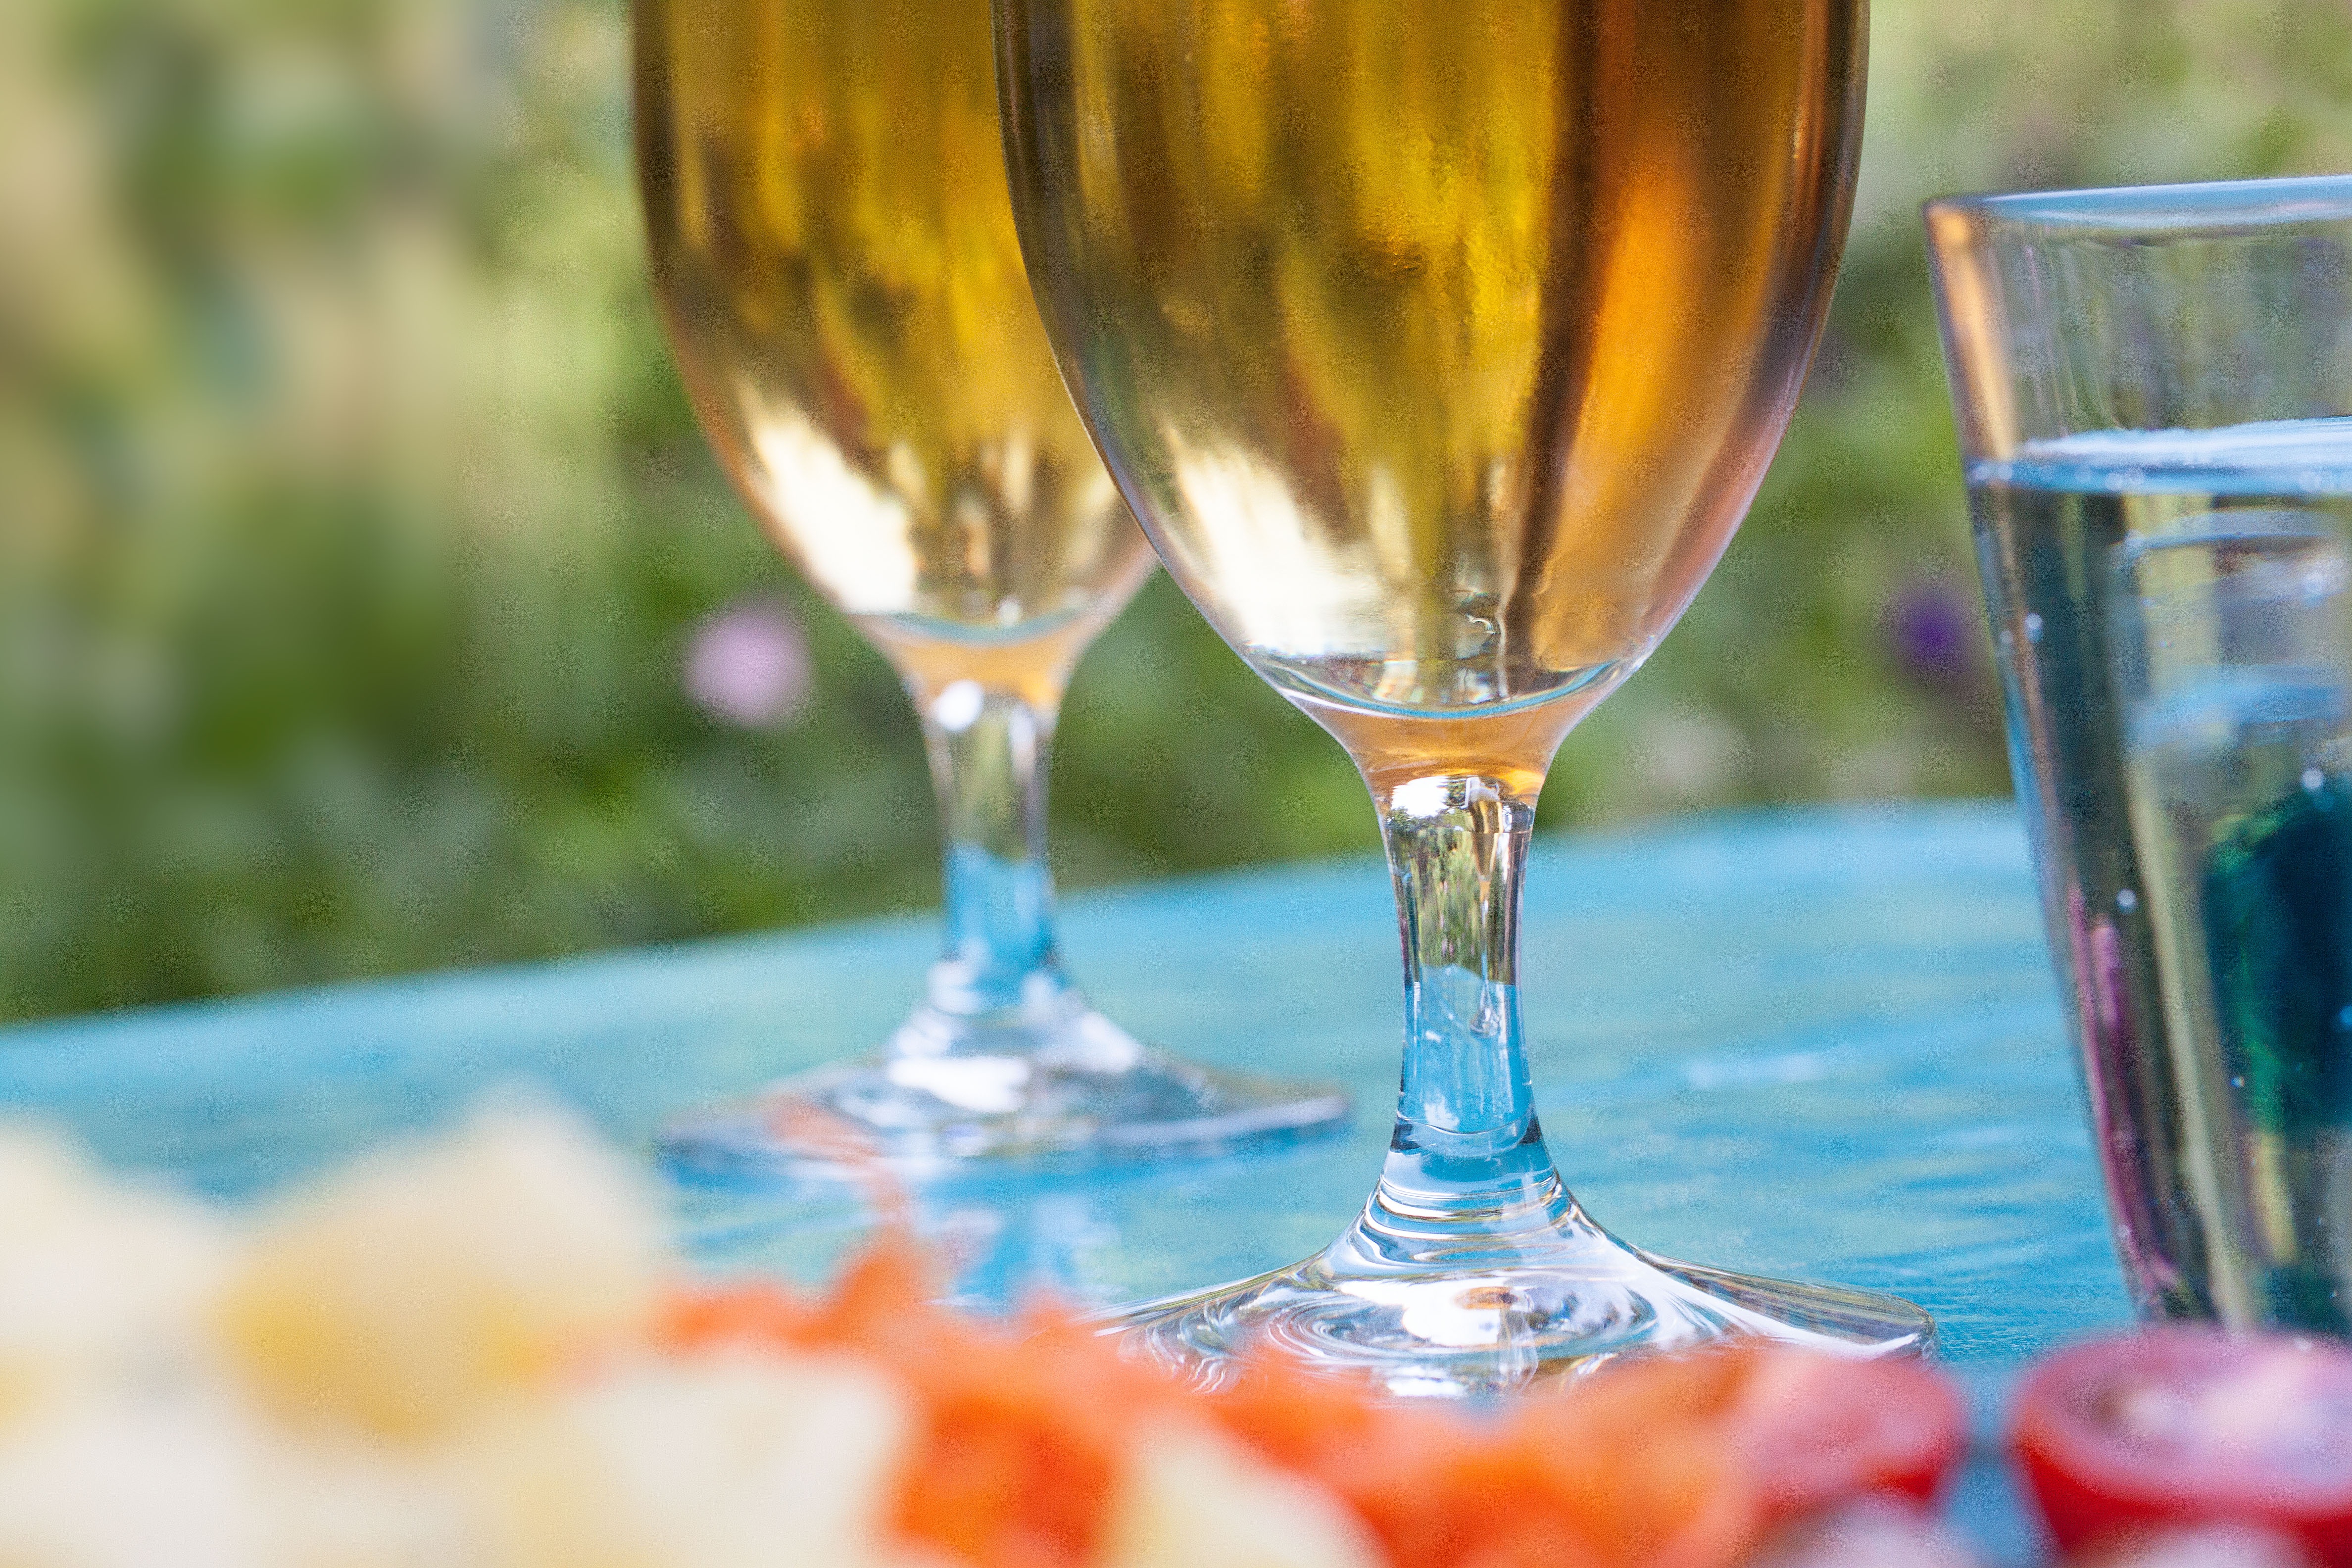
wine, glass, meal, drink, barbecue, beer, wine glass, festival, champagne, stemware, garden party, alcoholic beverage, pils, drinkware, gentlemen's evening